Staurikosaurus

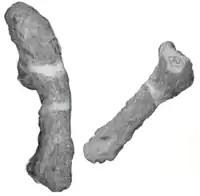
Femur and tibia holotype of "Teyuwasu barberenai" (BSPG AS XXV 53).

The controversial dinosauriform ""Teyuwasu barberenai"" was recently considered a synonym of "Staurikosaurus pricei". Both taxa are known from single incomplete and somewhat poorly preserved specimens, therefore the former holotype specimen of ""Teyuwasu"" would be the second specimen ascribed to "Staurikosaurus" within almost 50 years of its naming. The synonymy was based on a combination of five osteological features that are only present in both specimens among Triassic early dinosauriforms: (i) femur without a trochanteric shelf; (ii) symmetric fourth trochanter of the femur; (iii) crista tibiofibularis poorly separated from the lateral condyle at the distal end of the femur; (iv) posterolateral flange of the distal end of the tibia does not exceeds the lateral margin of the bone; (v) and rounded distal end of the tibia.